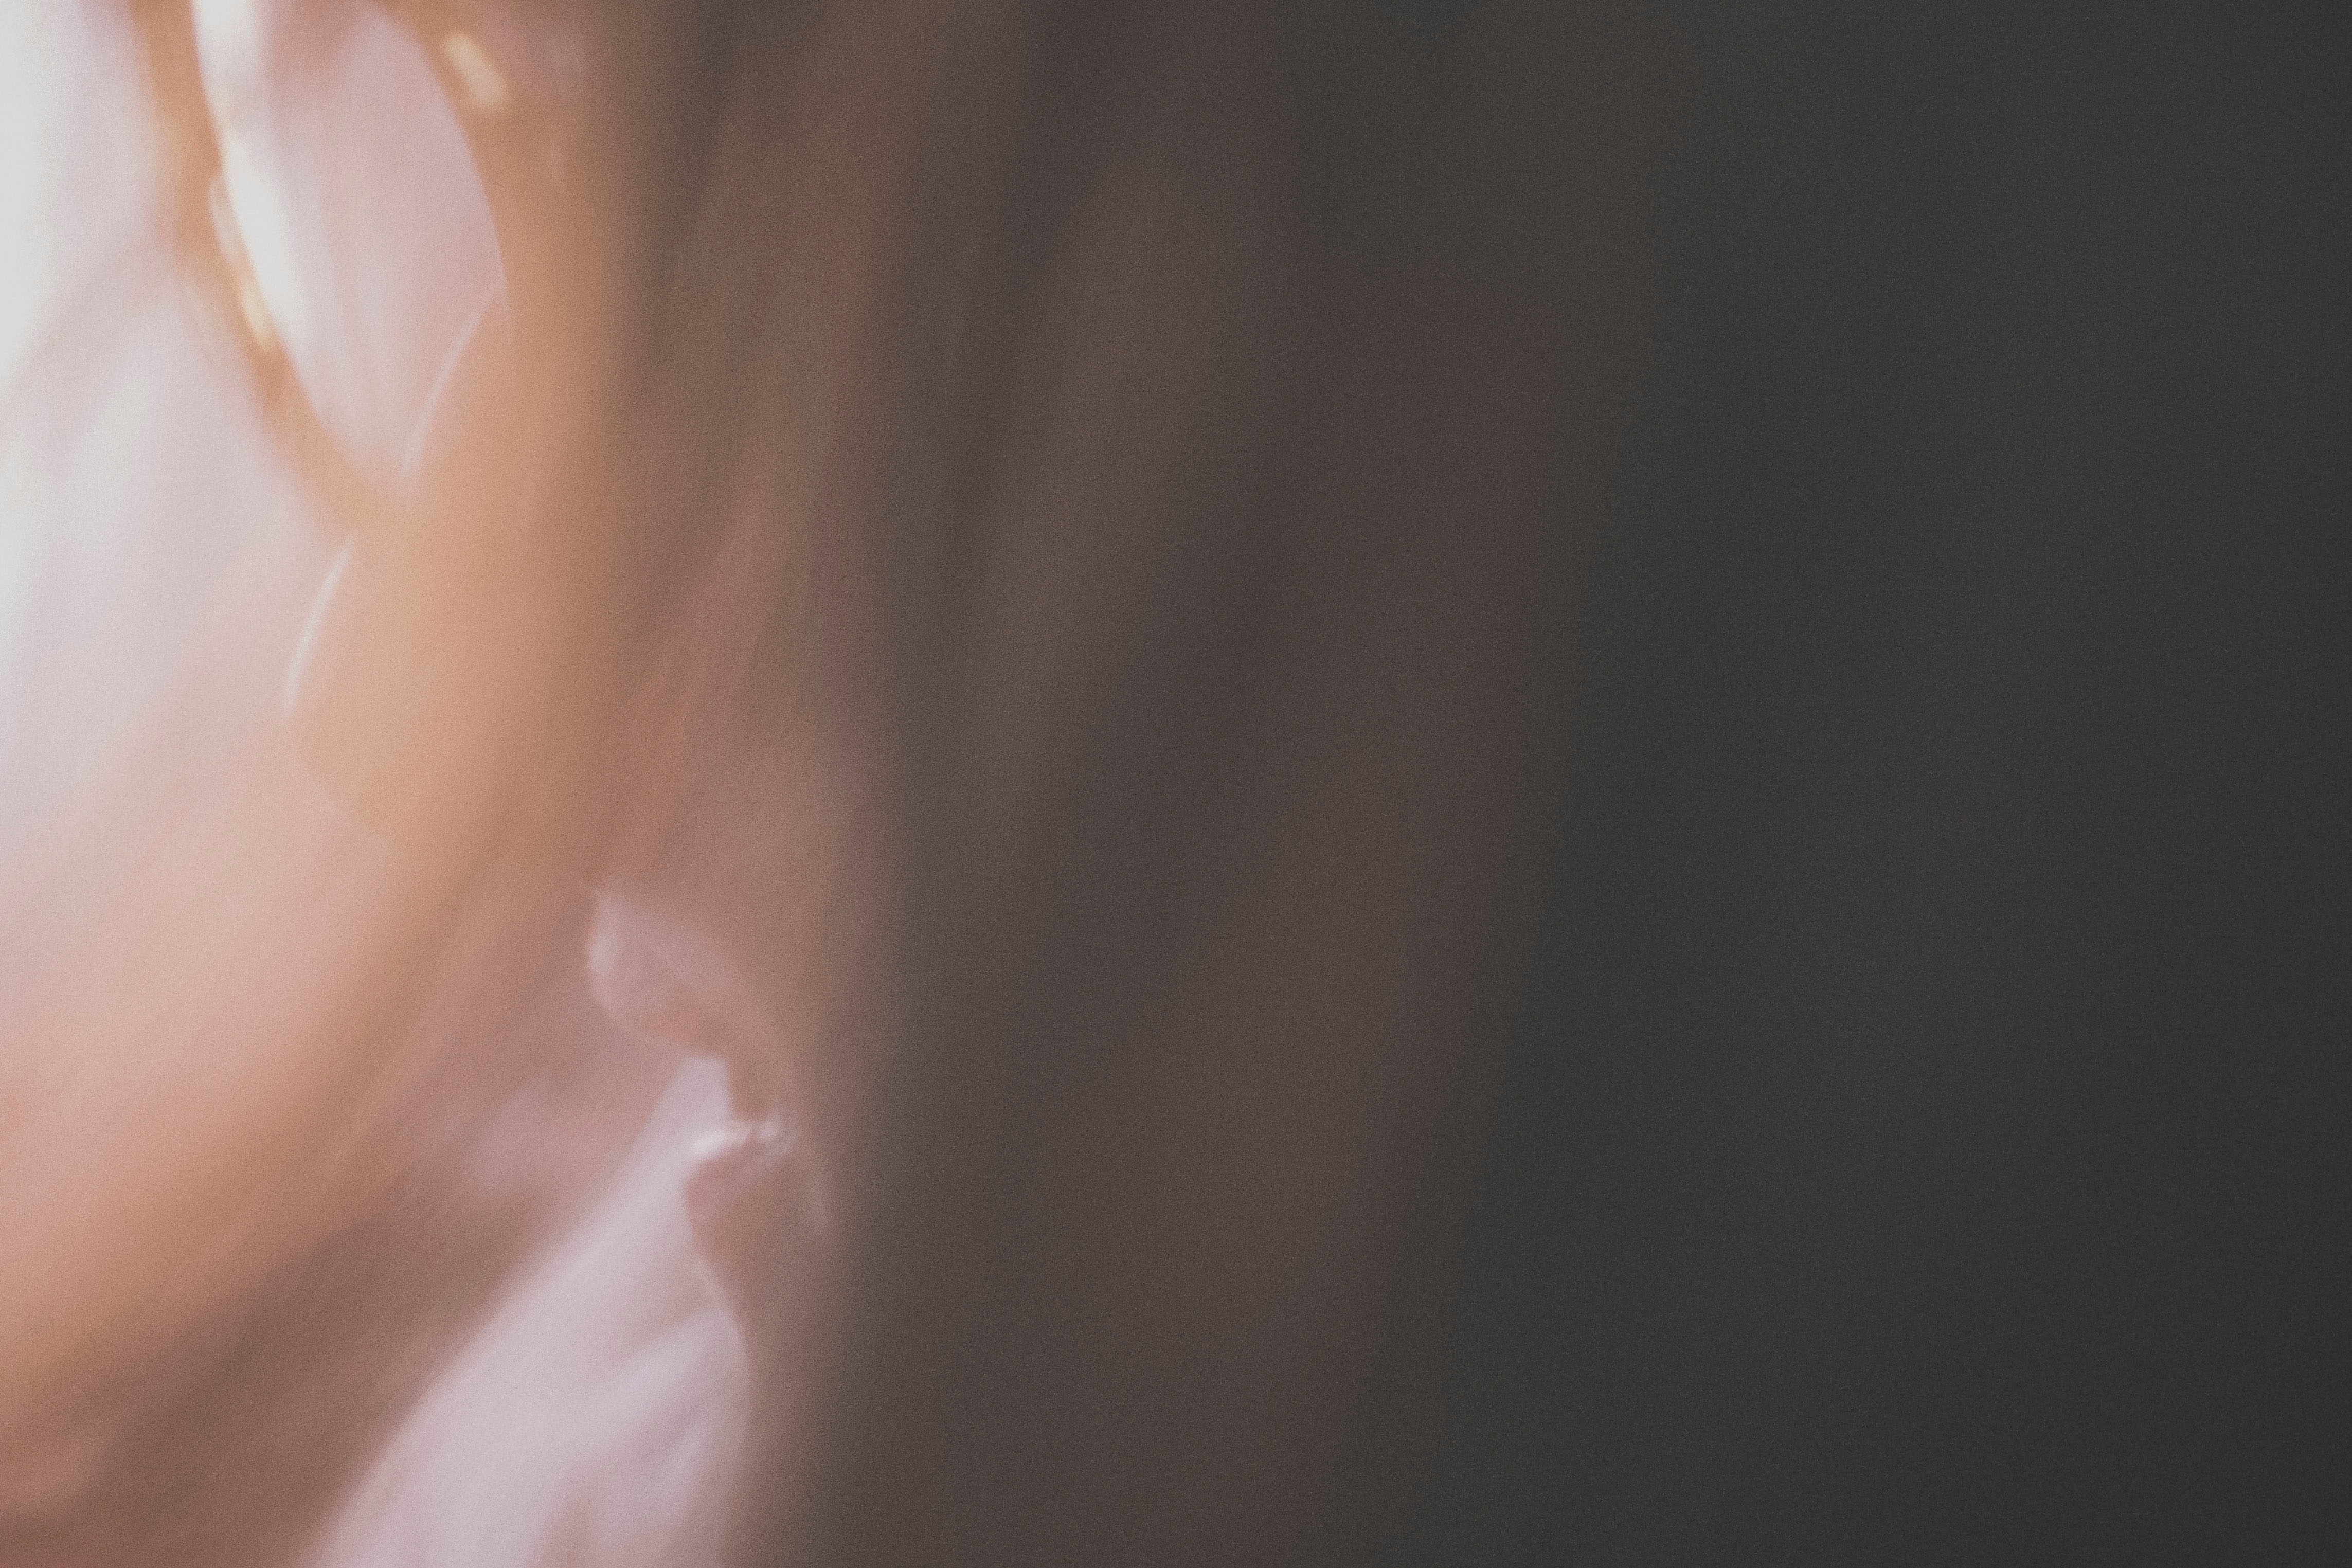
hand, photography, leg, finger, ear, lip, mouth, close up, human body, face, nose, neck, eye, head, skin, organ, tooth, interaction, abdomen, sense